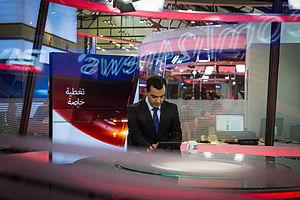
i24news est une chaîne de télévision d'information en continu internationale israélienne dont les programmes sont diffusés en anglais, en français et en arabe. Elle a été lancée le 17 juillet 2013 et fait partie du groupe Altice. Son directeur général est Frank Melloul, ancien directeur de la stratégie de France 24.